Describe the emotion expressed in this image:  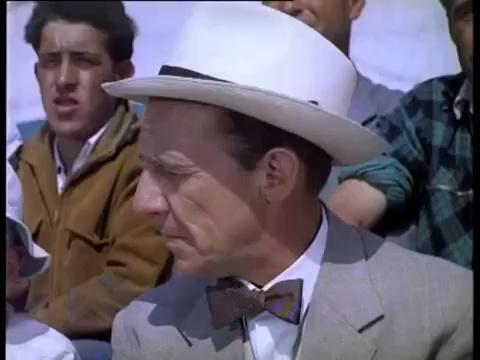
This person displays Fear, valence and arousal with low intensity.